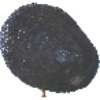
Label: avocado